Chuska Mountains

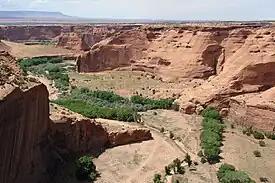
View westward from upper Canyon de Chelly, (from White House Ruin), with Black Mesa on the horizon.

The Chuska Mountains and the Defiance Uplift immediately to the southwest form one of the prominent uplifted highlands of the Colorado Plateau. The uplifted region is separated from the San Juan Basin to the east by the Defiance and associated monoclines. Relative uplift, basin subsidence, and monocline formation began in the early stages of the Laramide orogeny about 75 to 80 million years ago. Although the Chuska Mountains can be considered part of the Defiance Uplift, they stand higher. They are capped by an erosional remnant of Chuska Sandstone, a unit locally more than 500 meters thick. The flat-lying Chuska Sandstone rests unconformably on Mesozoic rocks deformed in the Defiance monocline. Biotite in layers of altered volcanic ash within the Chuska Sandstone has yielded radiometric ages of 35 and 33 million years by argon-argon dating. The Chuska Sandstone is formed of sand dune deposits, and it appears to be a remnant of a huge Oligocene sand sea, the Chuska erg. The erg hypothesis is consistent with major exhumation of the central Colorado Plateau in the late Oligocene and early Miocene (e.g., from about 26 to 16 million years ago). If so, then major uplift of the central Colorado Plateau may postdate the Laramide orogeny.